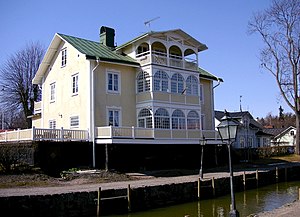
Trosa
Trosa
Trosa er et byområde i Trosa kommun i Södermanlands län i Sverige. I 2010 var indbyggertallet 5.027.